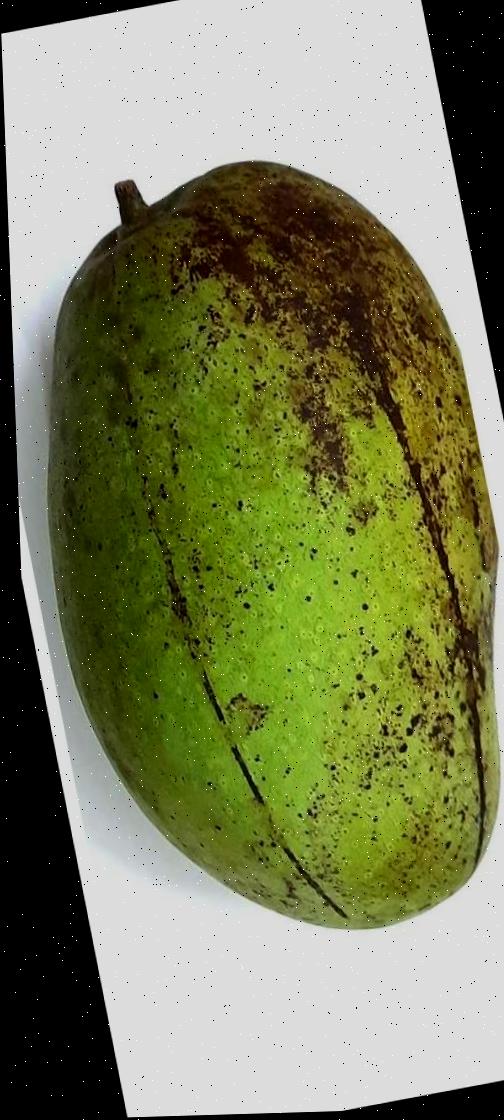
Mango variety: Fazli Shurmai